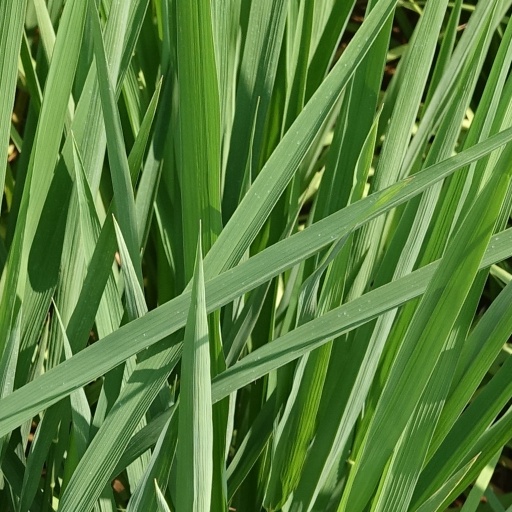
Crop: rice